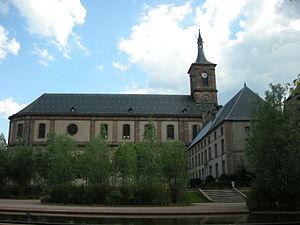
L'abbaye Saint-Hydulphe de Moyenmoutier était une abbaye de l'ordre de Saint-Benoît, située à Moyenmoutier, dans le département des Vosges. Cette abbaye abrita jusqu'à 300 religieux.